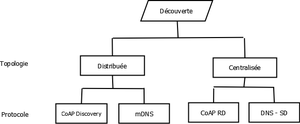
découverte CoAP
CoAP est un protocole de transfert Web optimisé pour les périphériques et réseaux contraints utilisés dans les réseaux de capteurs sans fil pour former l'Internet des objets. Basé sur le style architectural REST, il permet de manipuler au travers d’un modèle d’interaction client-serveur les ressources des objets communicants et capteurs identifiées par des URI en s'appuyant sur l'échange de requêtes-réponses et méthodes similaires au protocole HTTP.